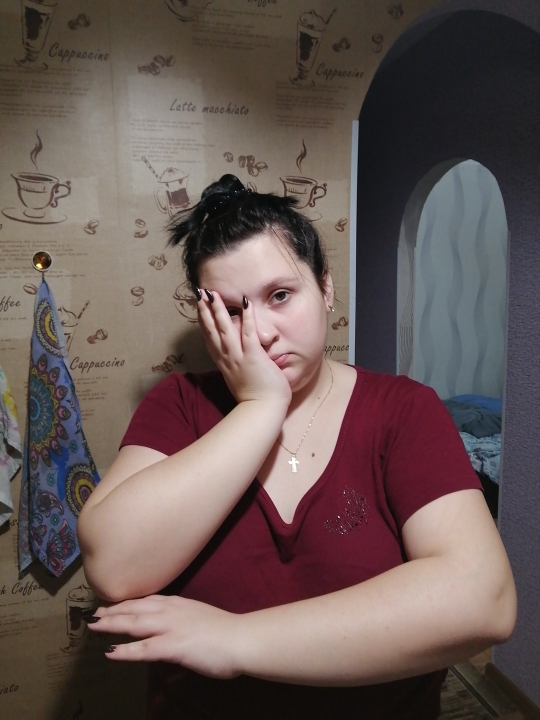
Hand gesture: no_gesture